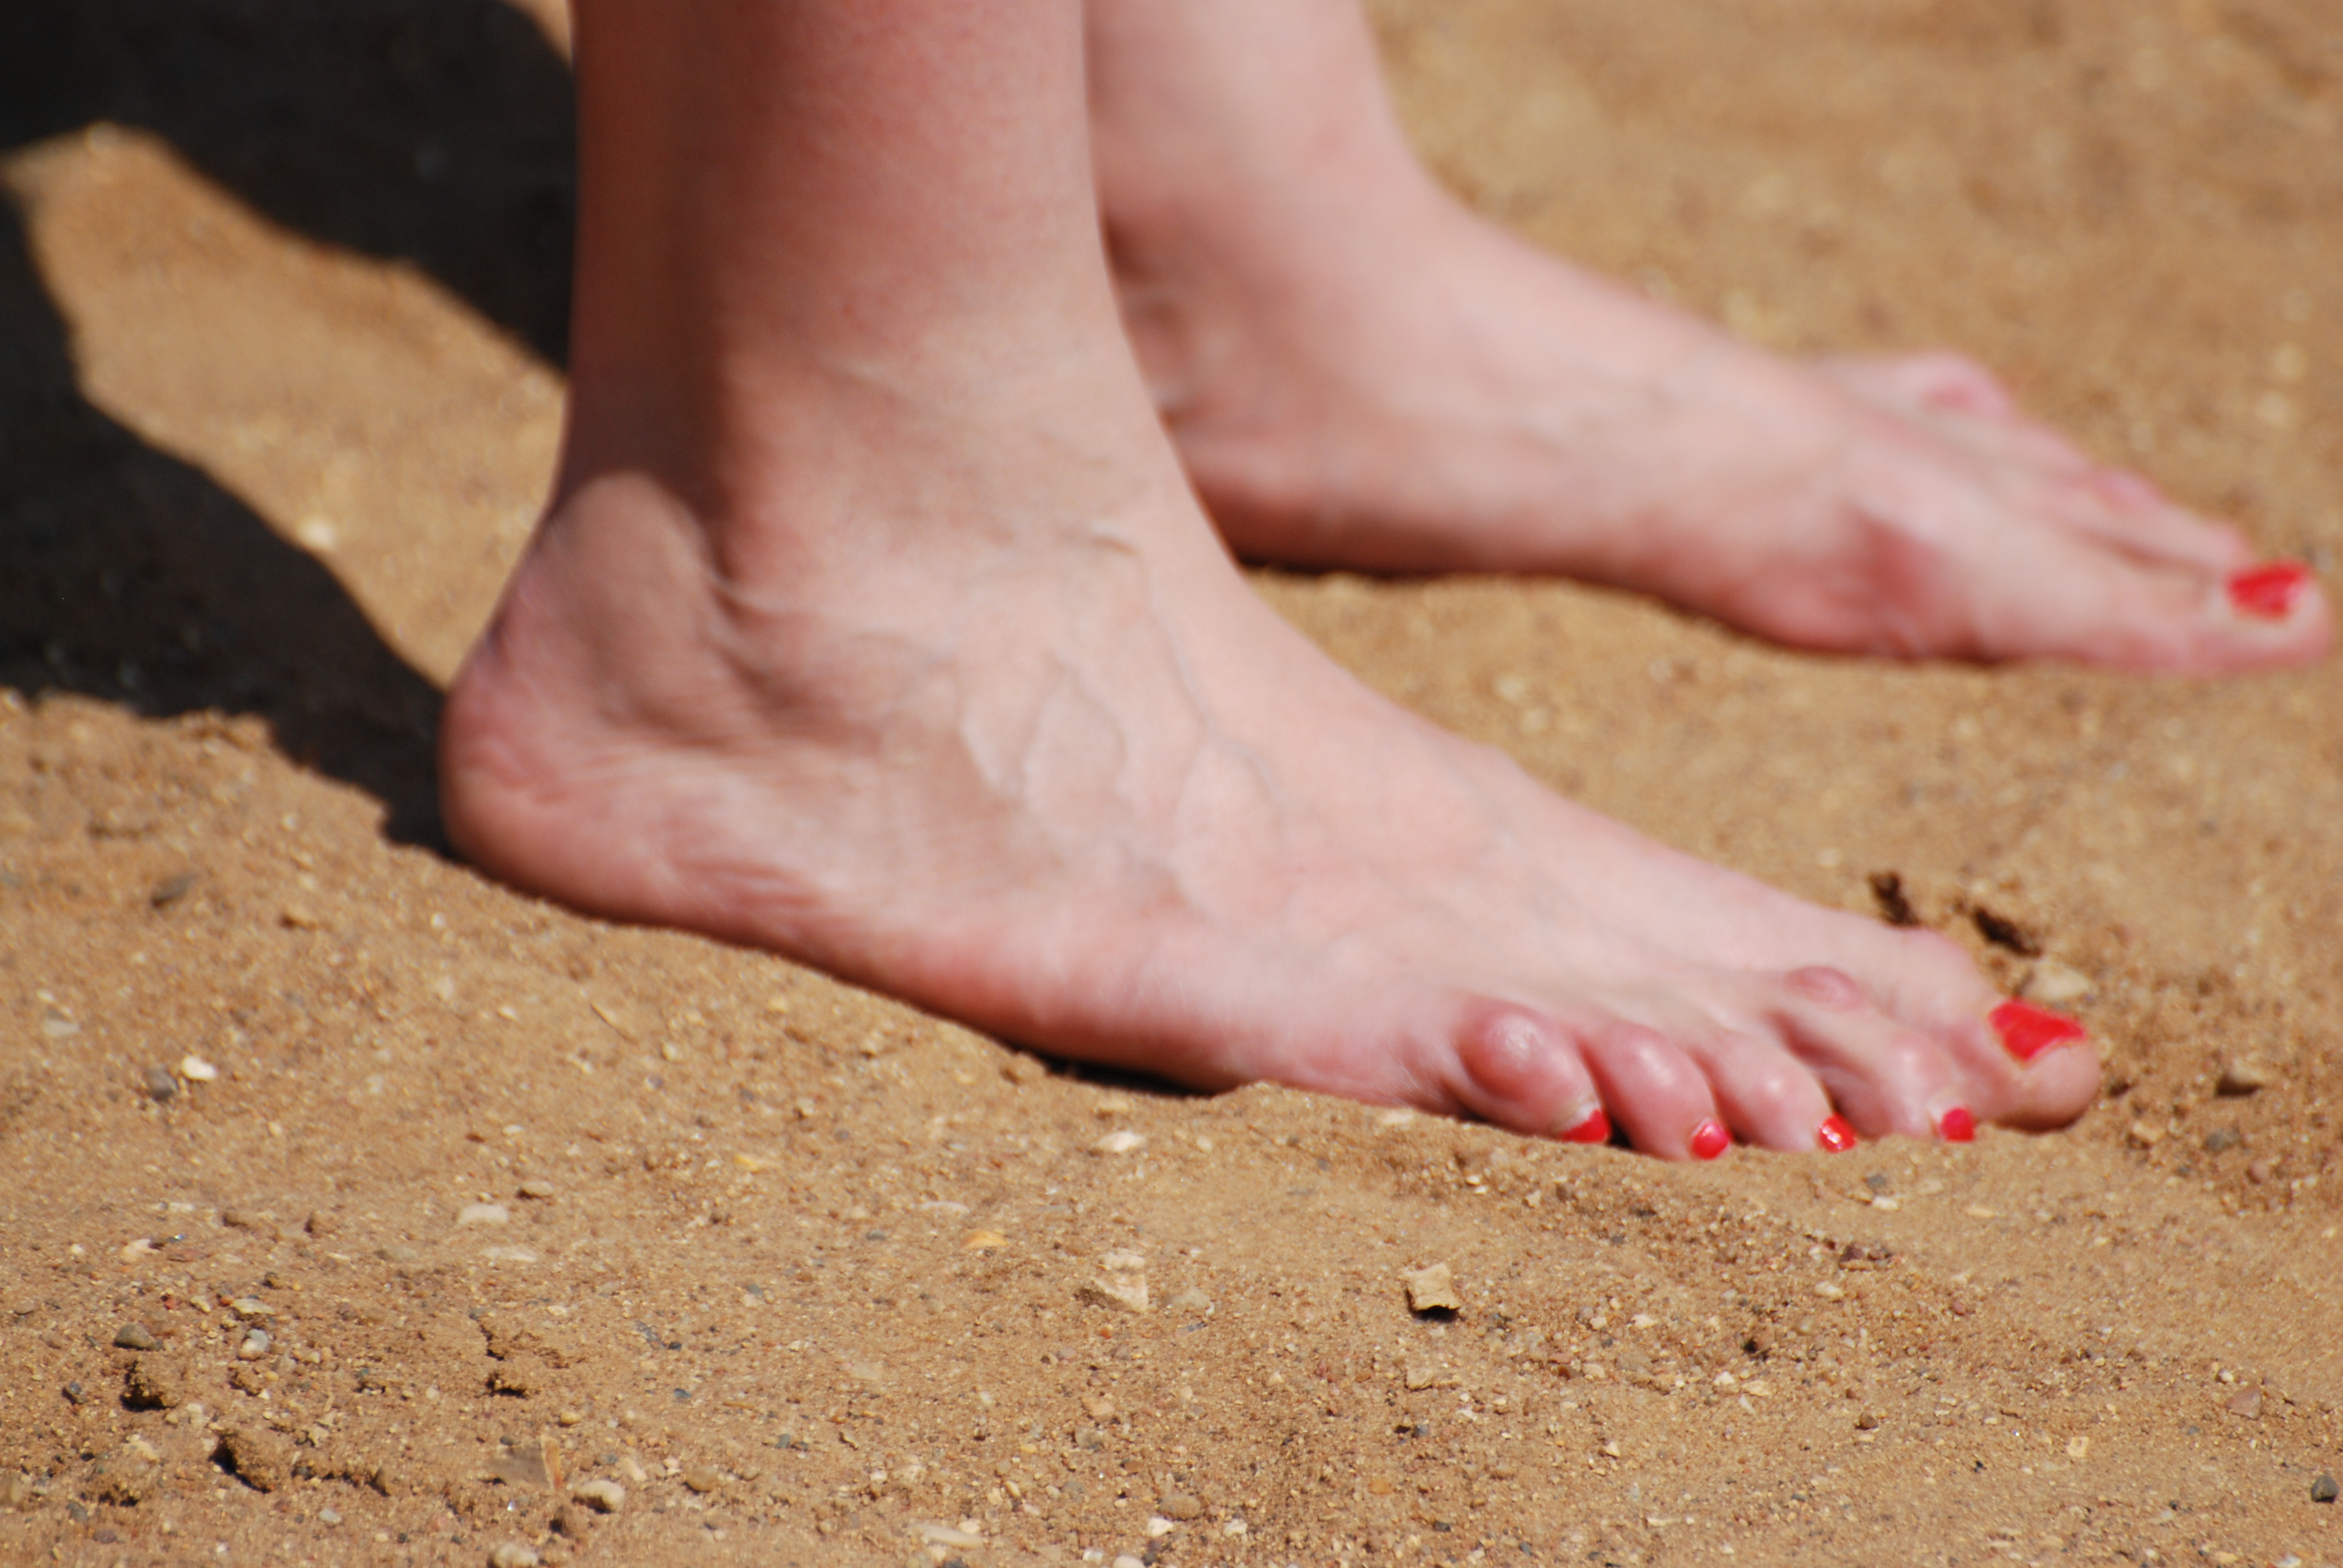
hand, sand, leg, foot, soil, human body, barefoot, toe